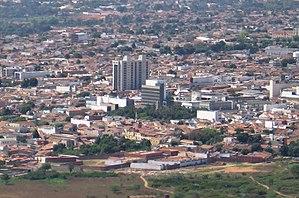
Juazeiro do Norte est une ville brésilienne de l'État du Ceará. Sa population était estimée à 249 939 habitants en 2010. La municipalité s'étend sur 249 km².